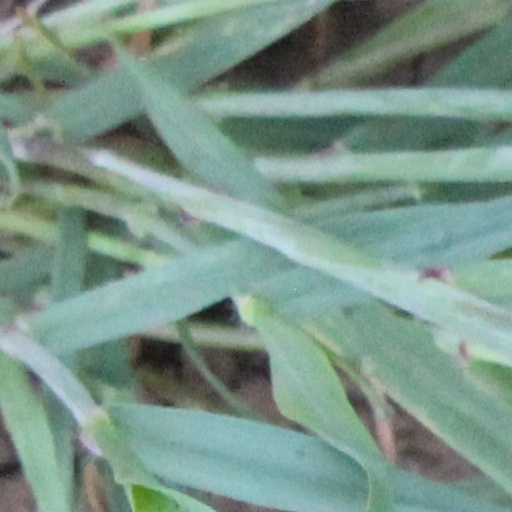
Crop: wheat